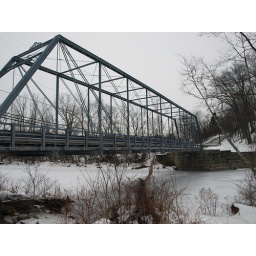
iron bridge over the chagrin river